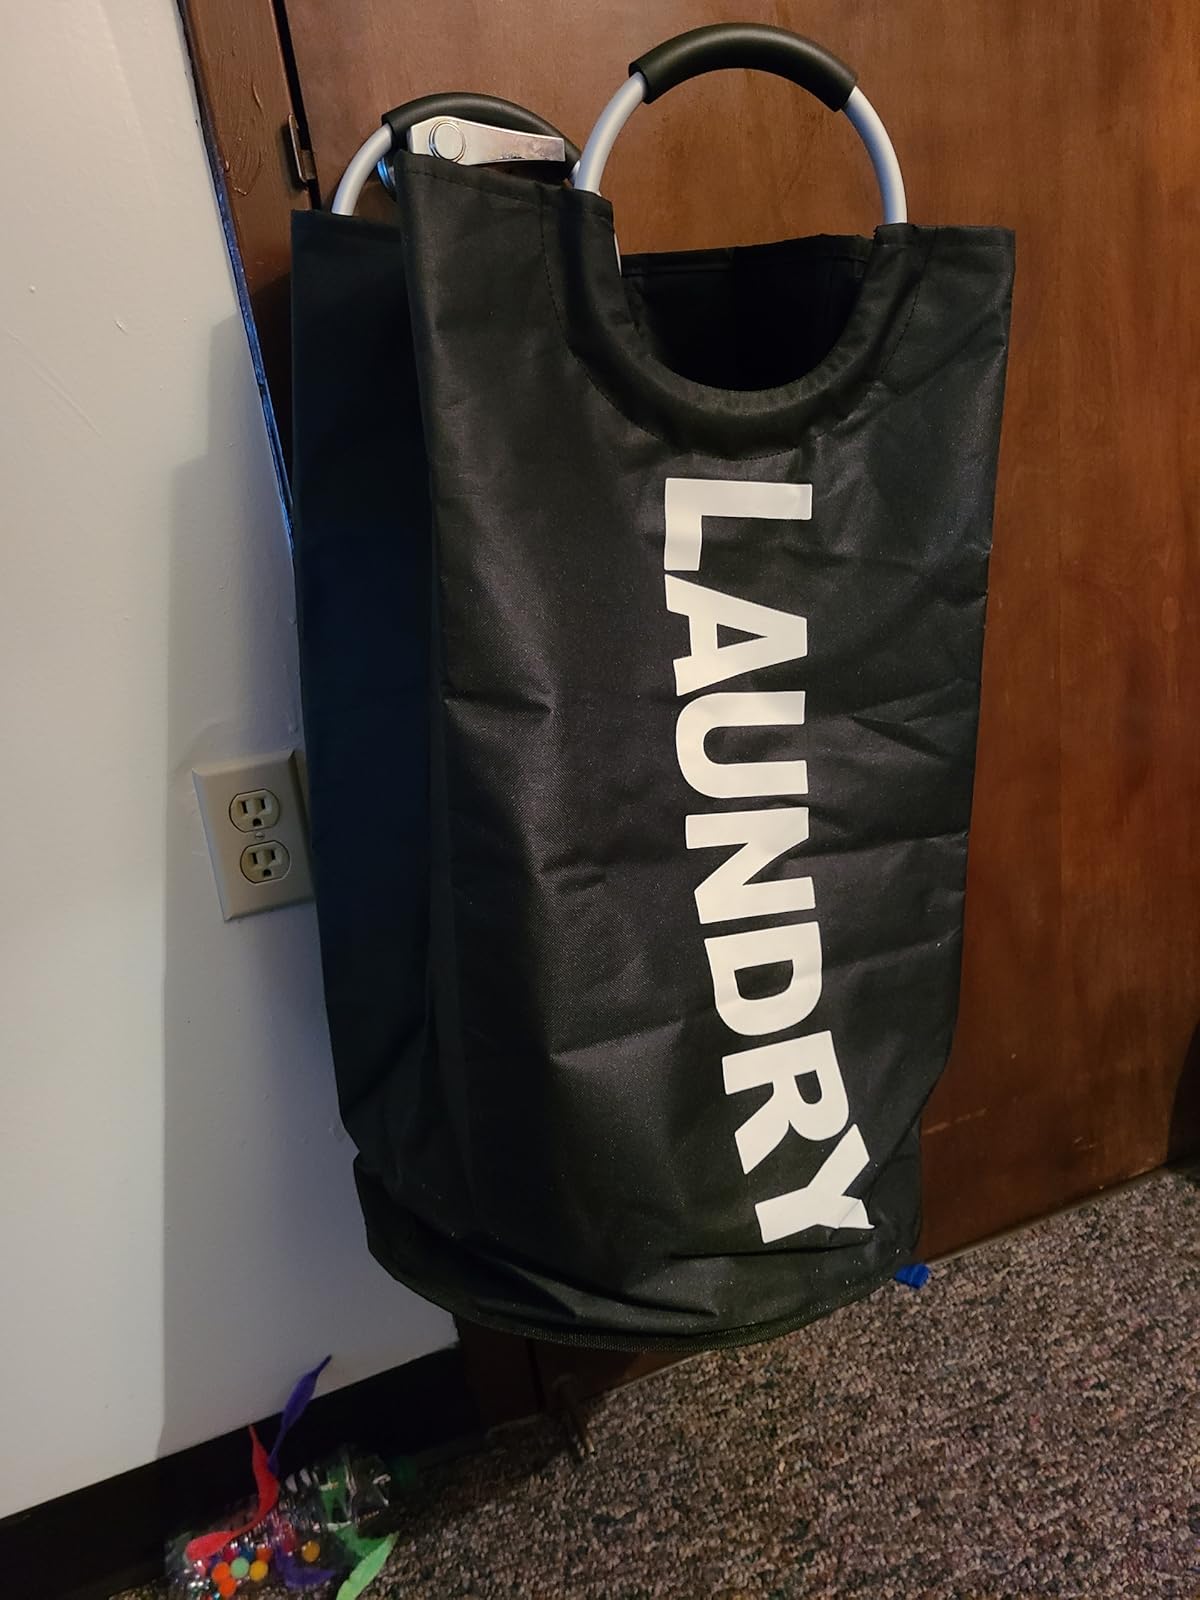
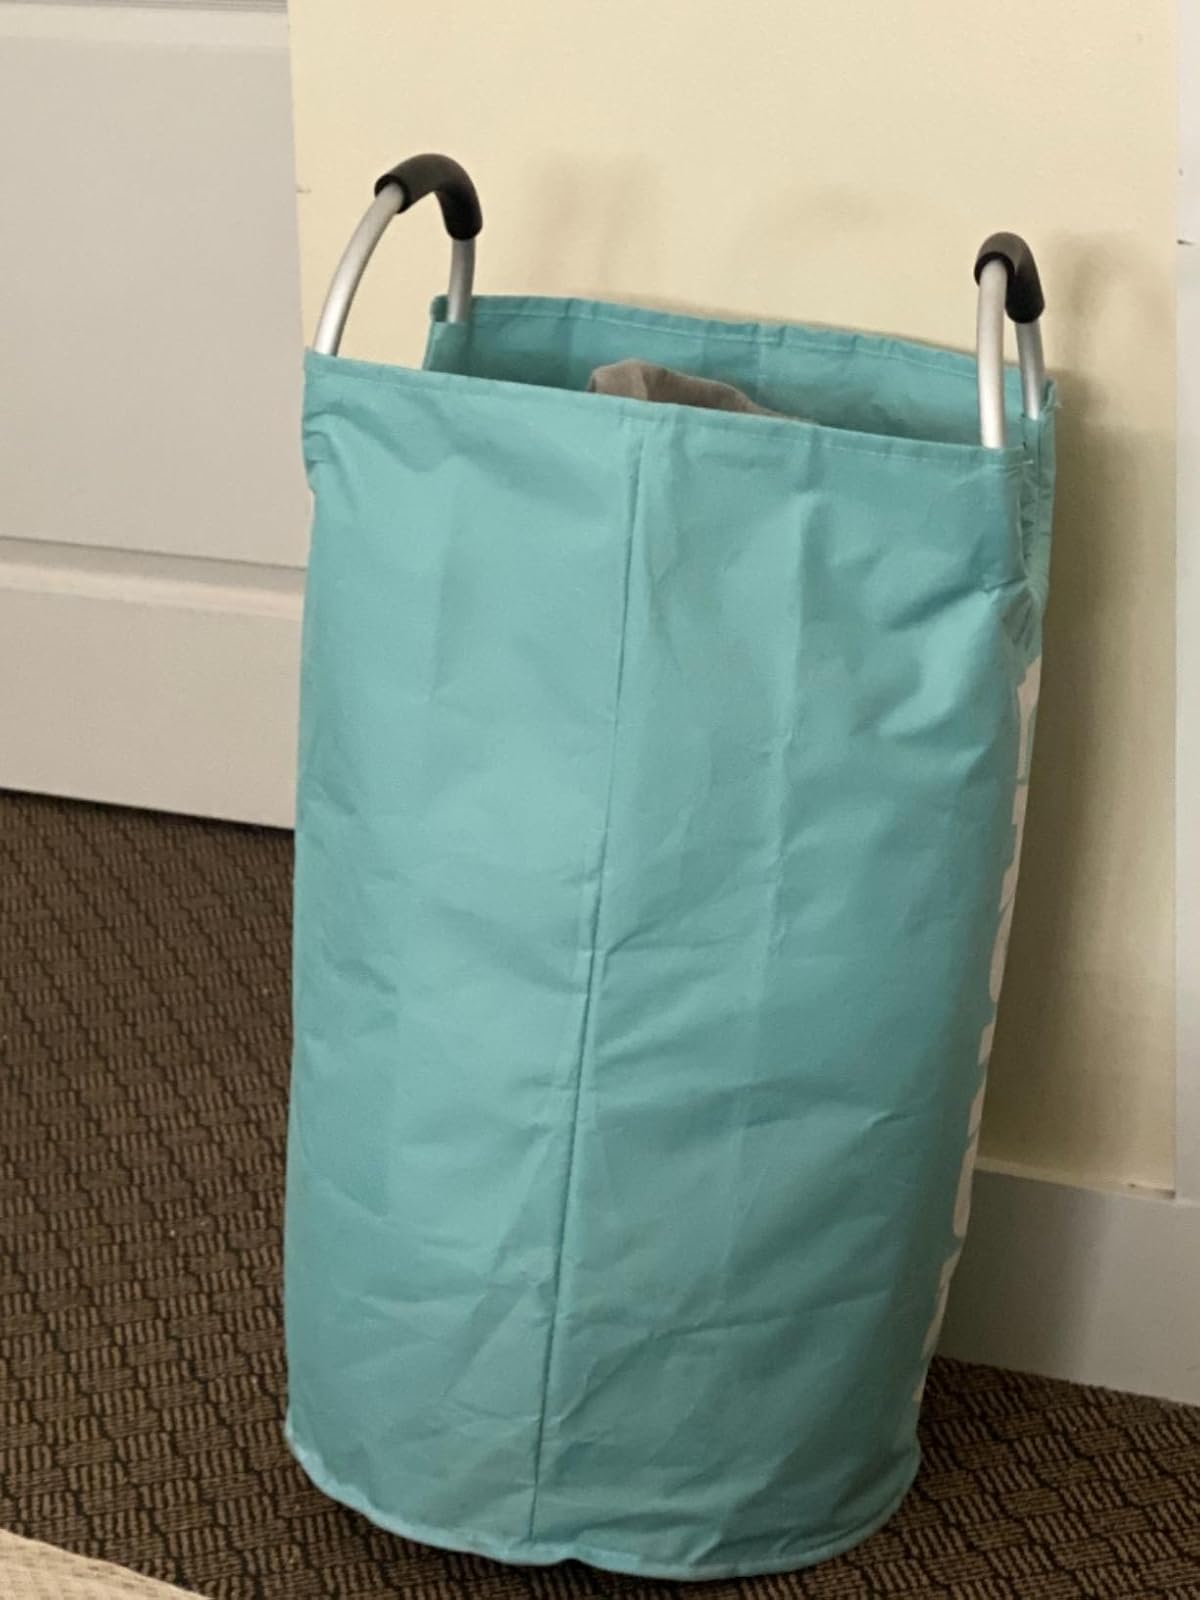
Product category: items_hamper
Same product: no